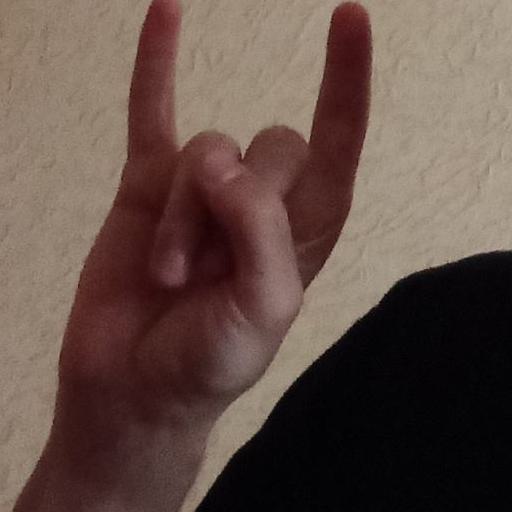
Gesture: rock